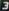
Number: 3